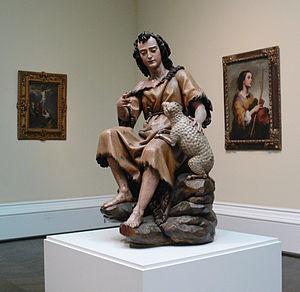
Le Meadows Museum est un musée d'art espagnol situé à Dallas au Texas. Il fait partie de la Meadows School of the Arts de la Southern Methodist University.